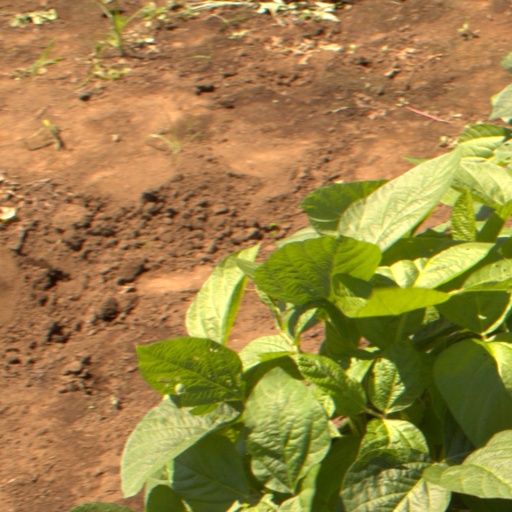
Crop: soybean